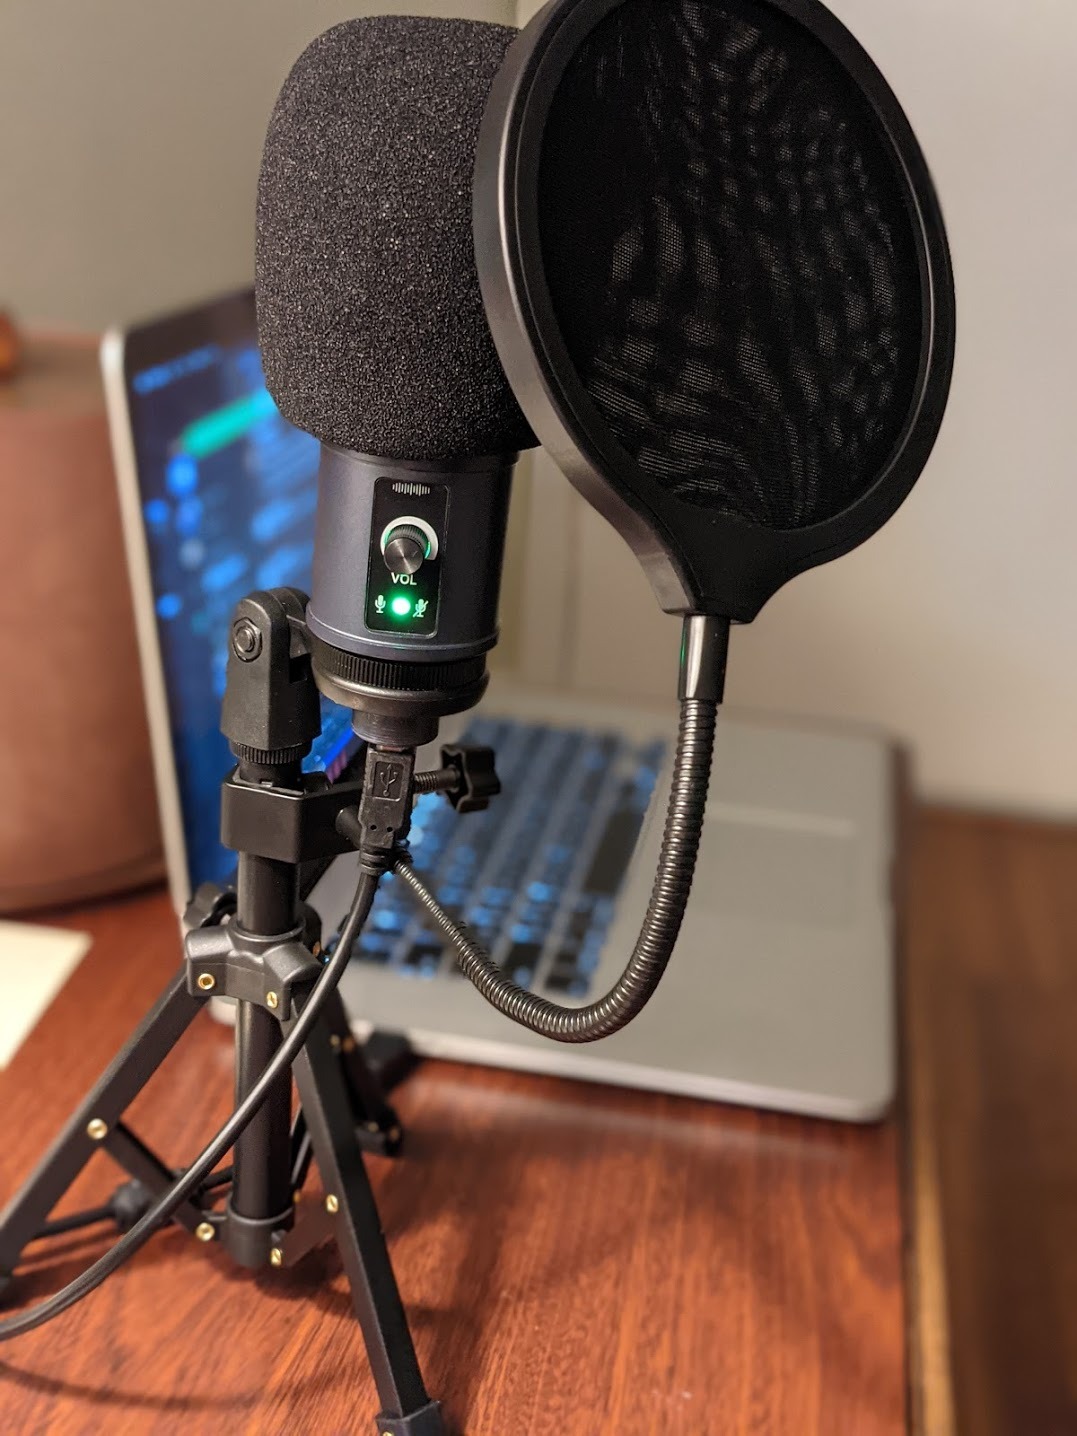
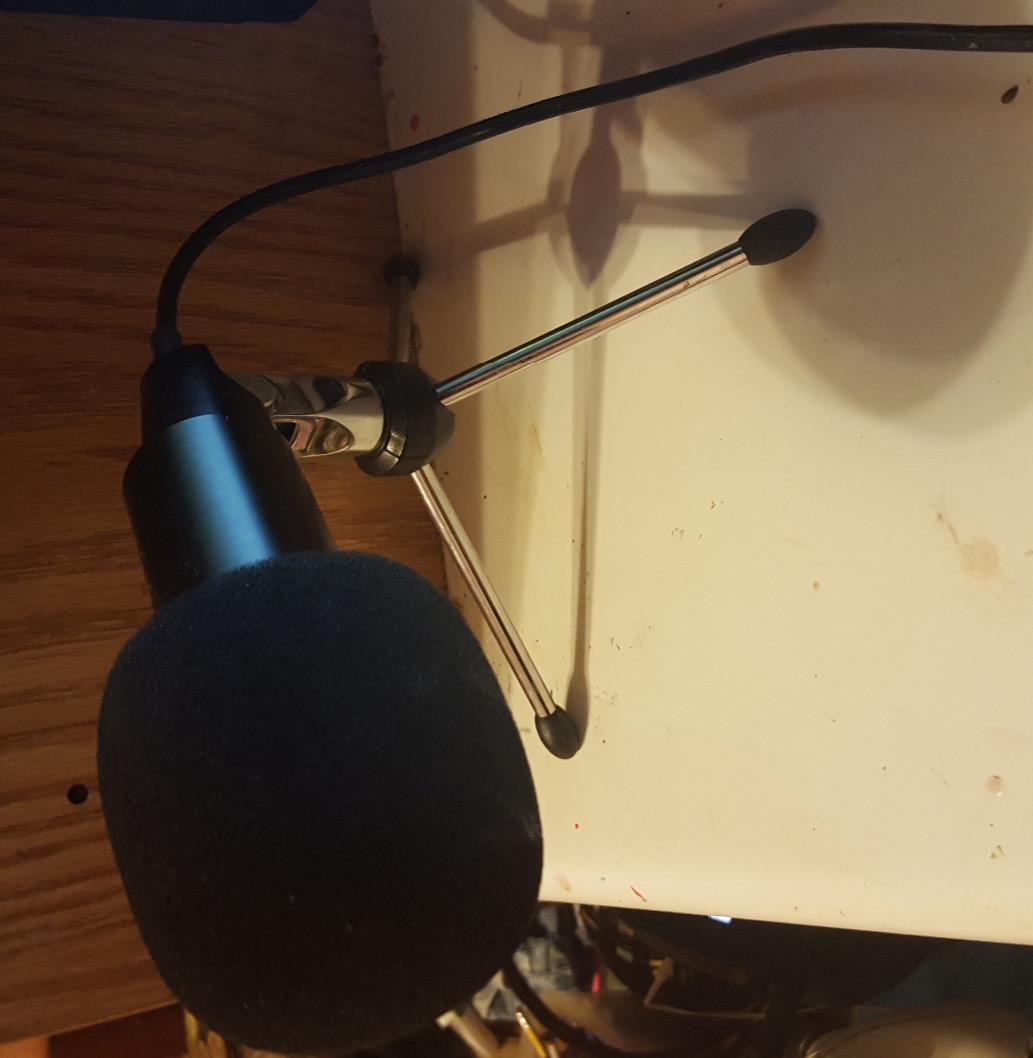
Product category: microphone
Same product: no